George Nagobads

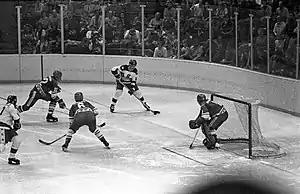
Black and white in-game action photo including a goaltender, two defenders, and two attacking forwards

In advance of the ice hockey at the 1980 Winter Olympics, Nagobads suggested to Herb Brooks that Mike Eruzione be named the US men's national team captain due to his leadership skills. Nagobads also welcomed Jim Craig into his house, a goaltender who wanted to live with a family during national team training. The US men's national team won the Olympic gold medal in 1980, which included a 4–3 victory versus the Soviet Union national team, known as the Miracle on Ice. Brooks wanted his team to play on lines lasting 40 seconds or less to stay energized by the third period. Nagobads stood beside Brooks with a stopwatch tracking the ice time for the players, and later joked that he never saw the game since he was focused on the watch. He skipped the post-game celebration to complete injury reports for the players, when he was approached by players on the Soviet team who asked for translation assistance to buy Moon Boots for their wives.